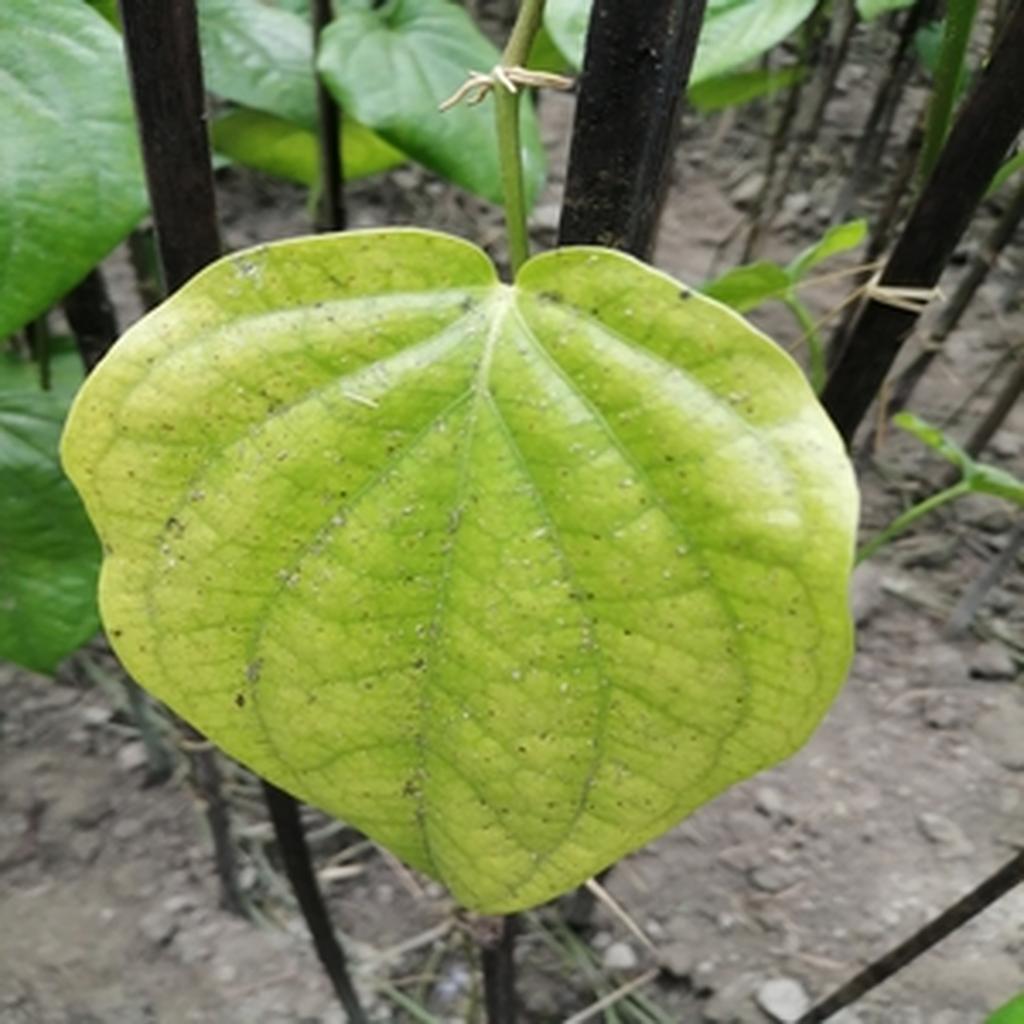
Label: Leaf_Spot